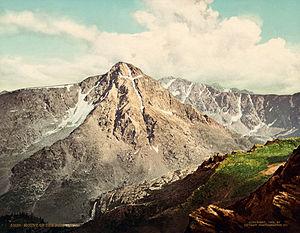
Le mont de l'Holy Cross, en anglais Mount of the Holy Cross, est un sommet montagneux américain dans le comté d'Eagle, au Colorado. Il culmine à 4 268 mètres d'altitude dans la chaîne Sawatch. Il est protégé au sein de la forêt nationale de White River et de l'Holy Cross Wilderness.